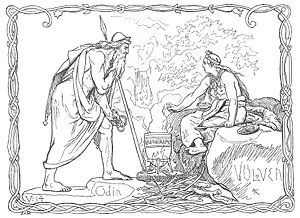
Vølve
"""Odin og vølven"" af Lorenz Frølich (1895)."
En vølve betegner i den nordiske religion både en kvindelig kultleder og en tilbagevendende mytologisk figur i flere myter. Som kultspecialist blev vølven tillagt spådomsevner og kundskaber i sejd. Indtil religionsskiftet nød vølverne stor respekt, men senere blev de associeret med skadevoldende magi. I middelalderen fik ordet vølve betydningen heks.